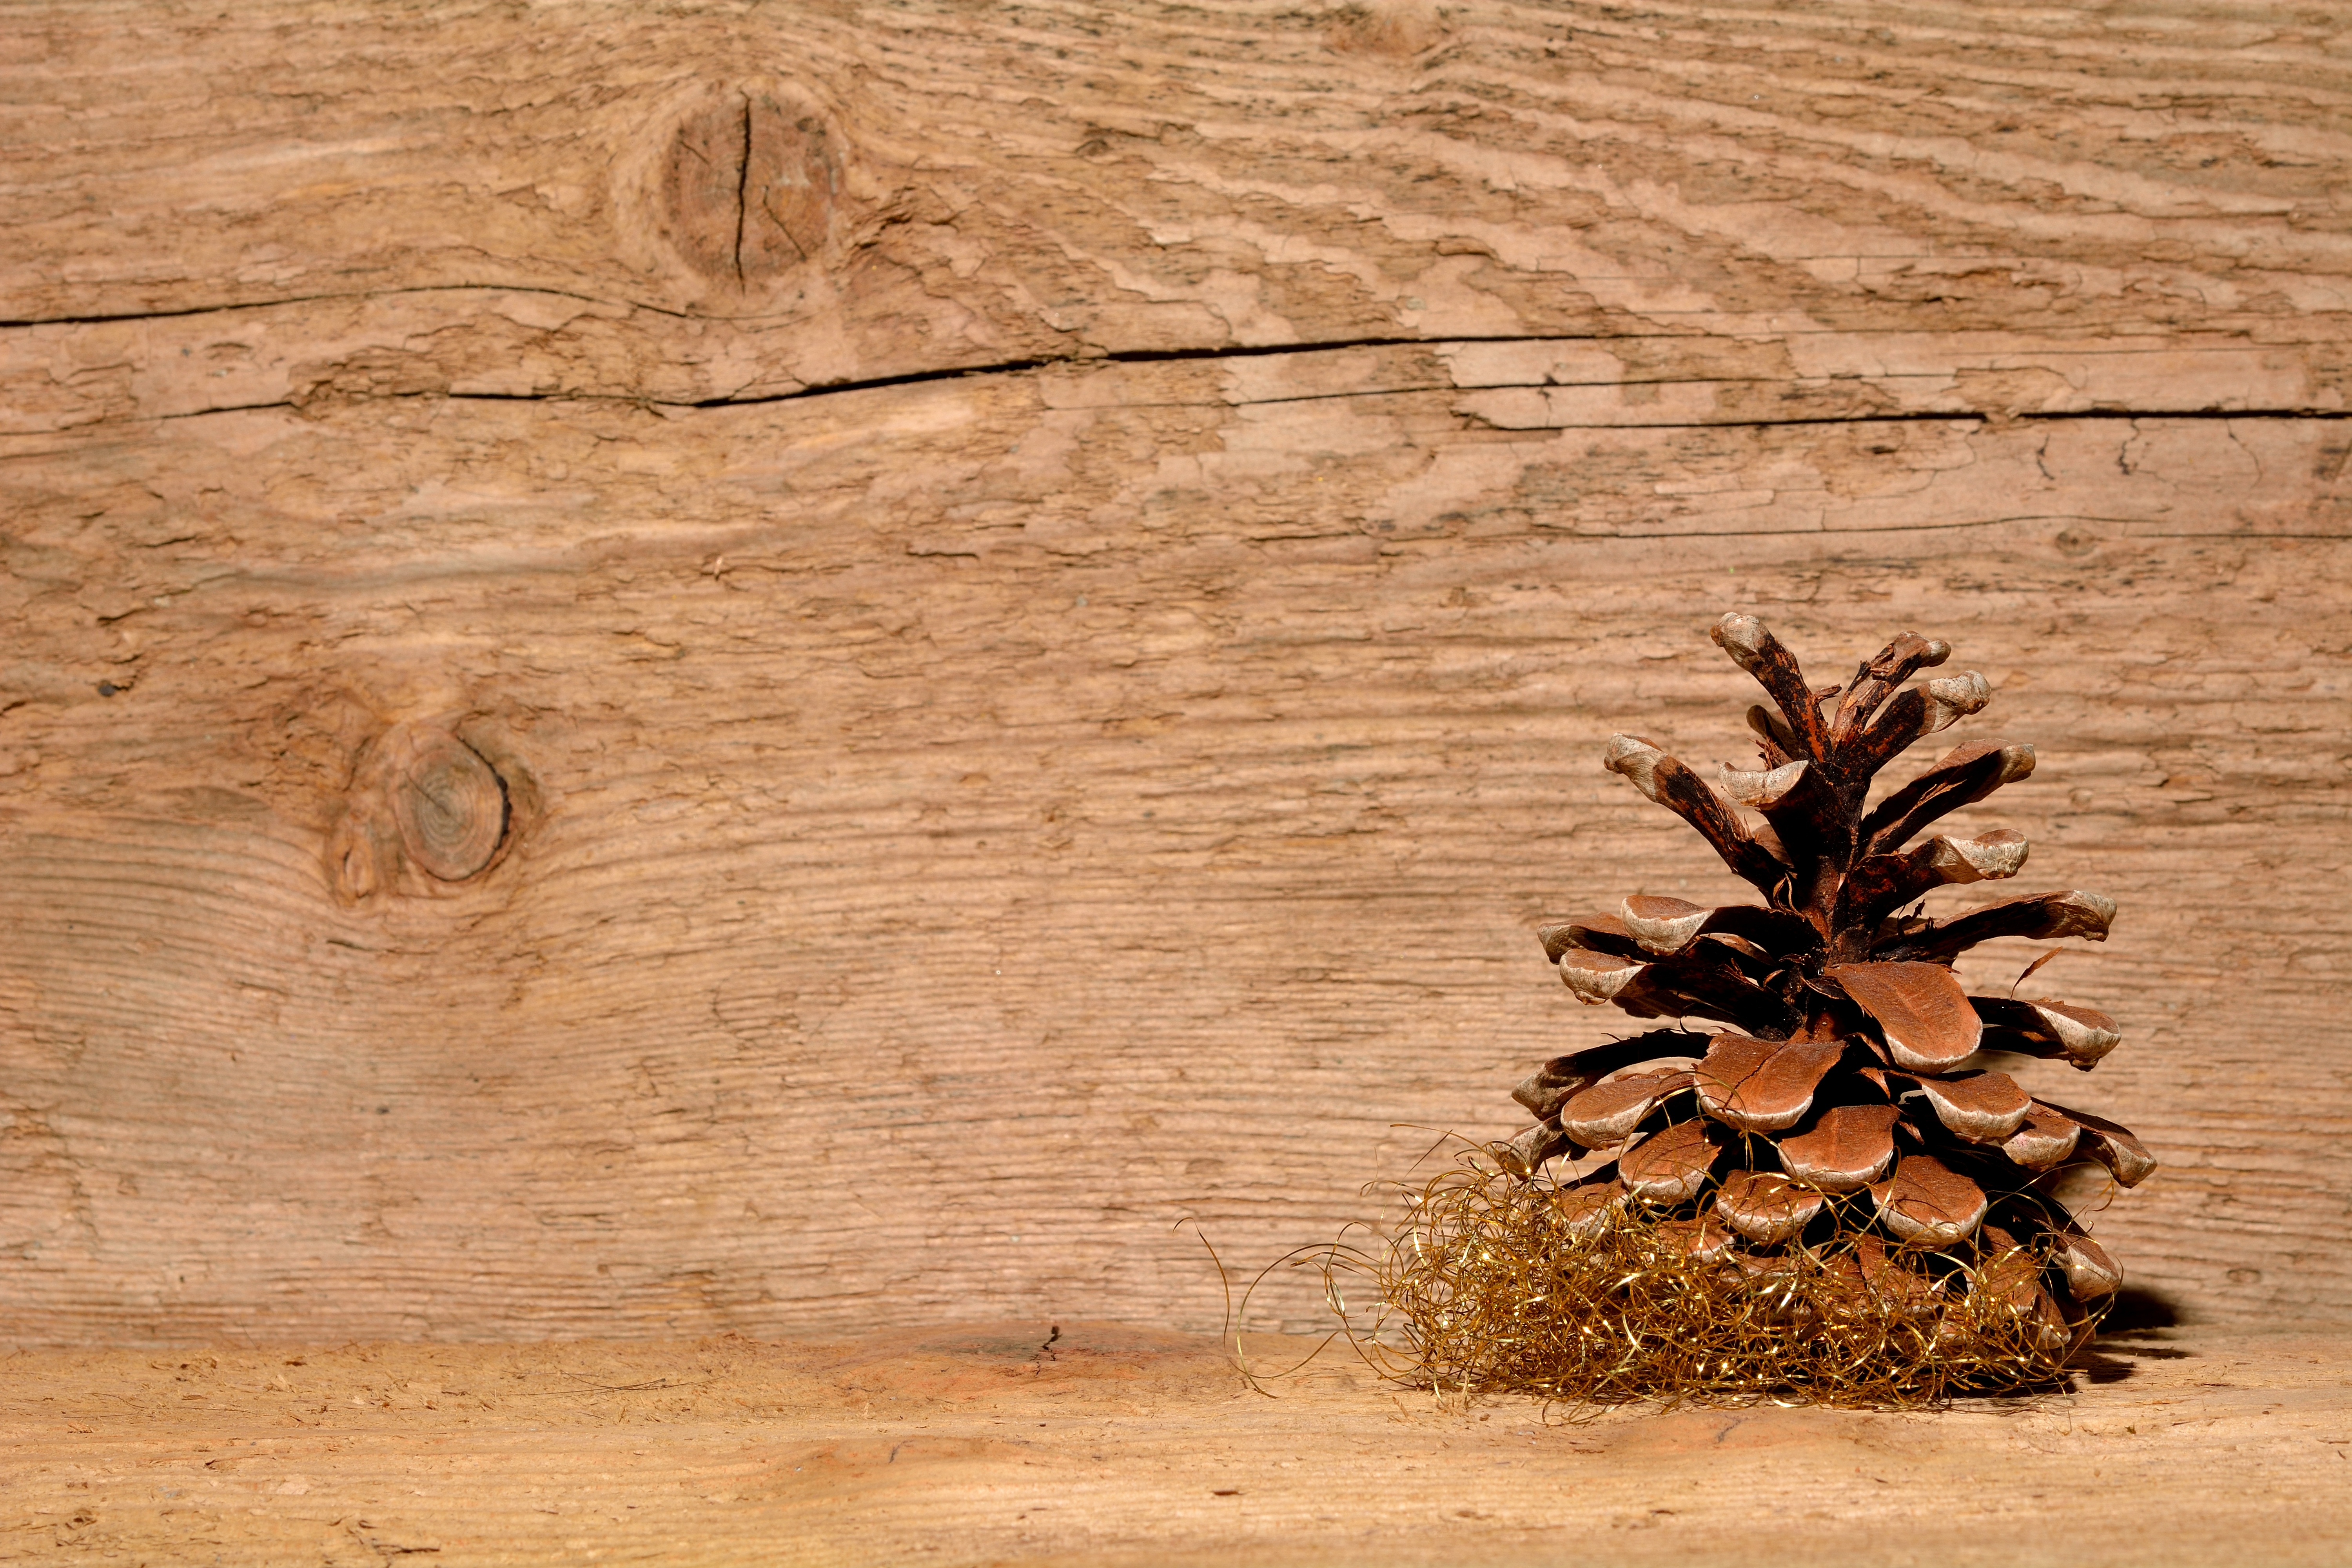
tree, branch, plant, wood, leaf, flower, trunk, produce, soil, twig, background, carving, pine cones, flooring, grass family, woody plant